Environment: real
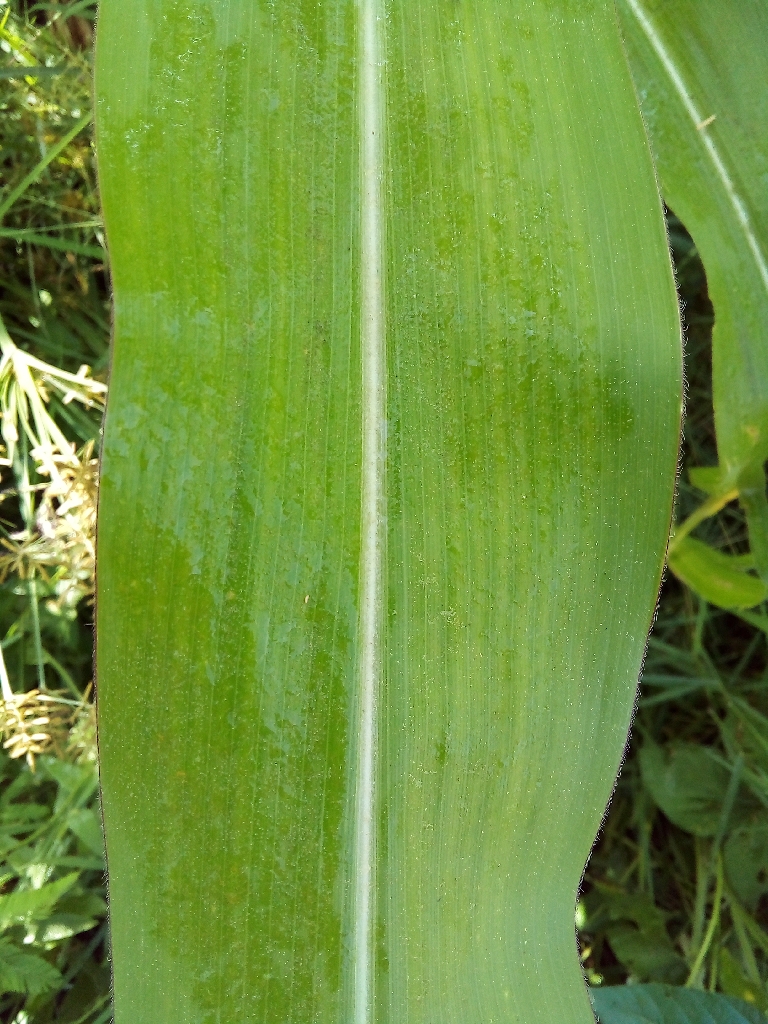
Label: healthy